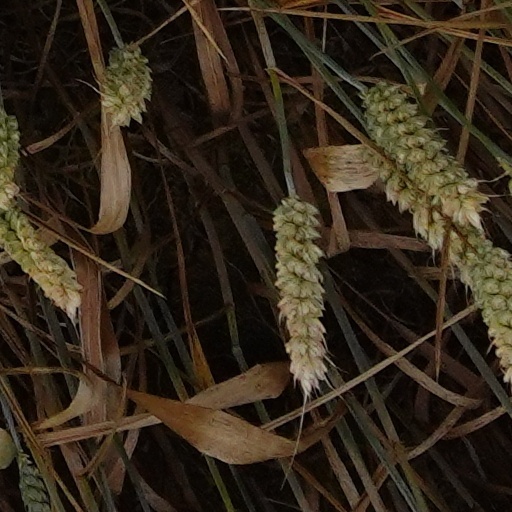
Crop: wheat